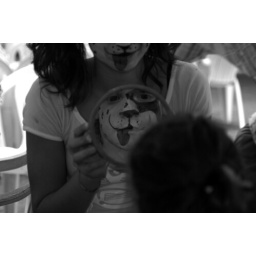
dog in the mirror